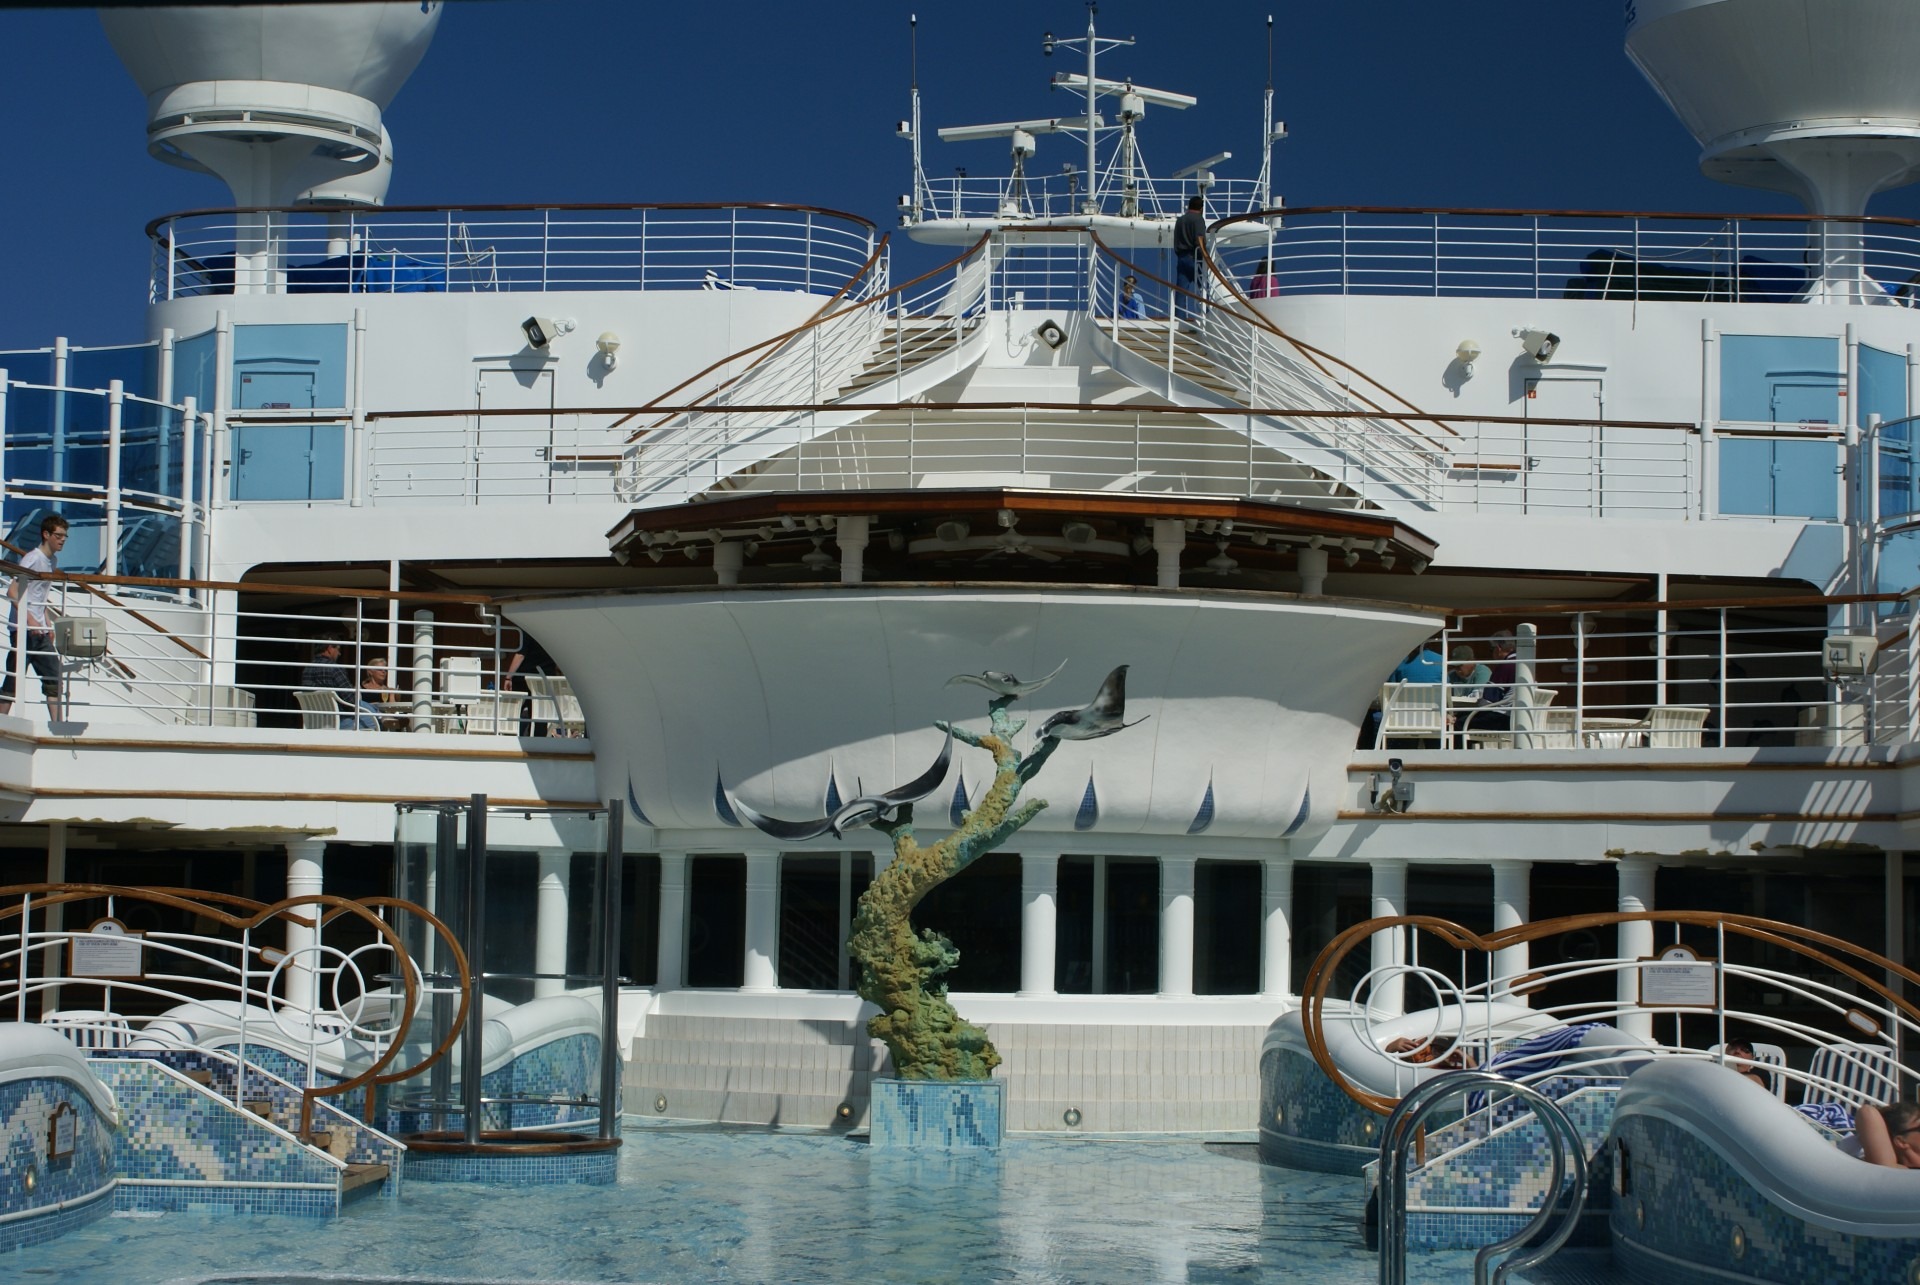
ocean, dock, boat, ship, vacation, tourist, travel, recreation, transportation, vessel, vehicle, yacht, marina, leisure, cruise, marine, navigation, cruising, watercraft, cruise ship, motor ship, passenger ship, luxury yacht